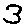
Label: 3